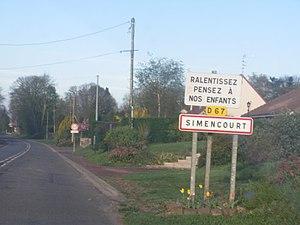
Une entrée de la commune de Simencourt.
Simencourt est une commune française située dans le département du Pas-de-Calais en région Hauts-de-France.